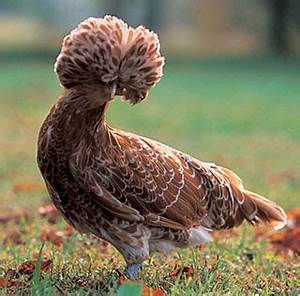
Label: chicken